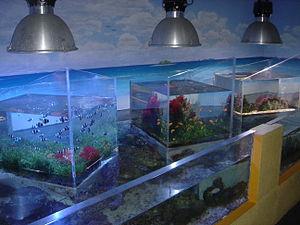
Reef HQ est un aquarium de récif de corail situé à Townsville, dans le Queensland, en Australie.